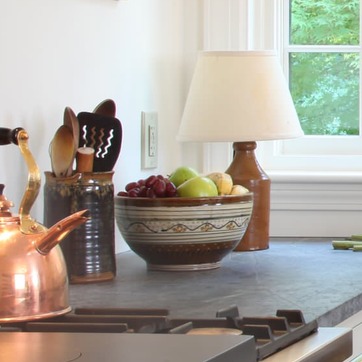
Material: food